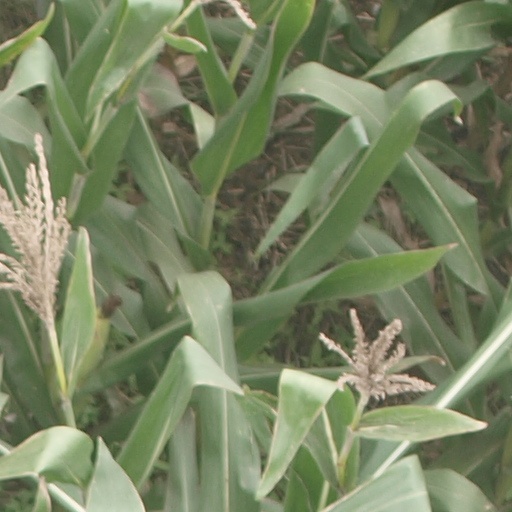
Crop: maize; corn